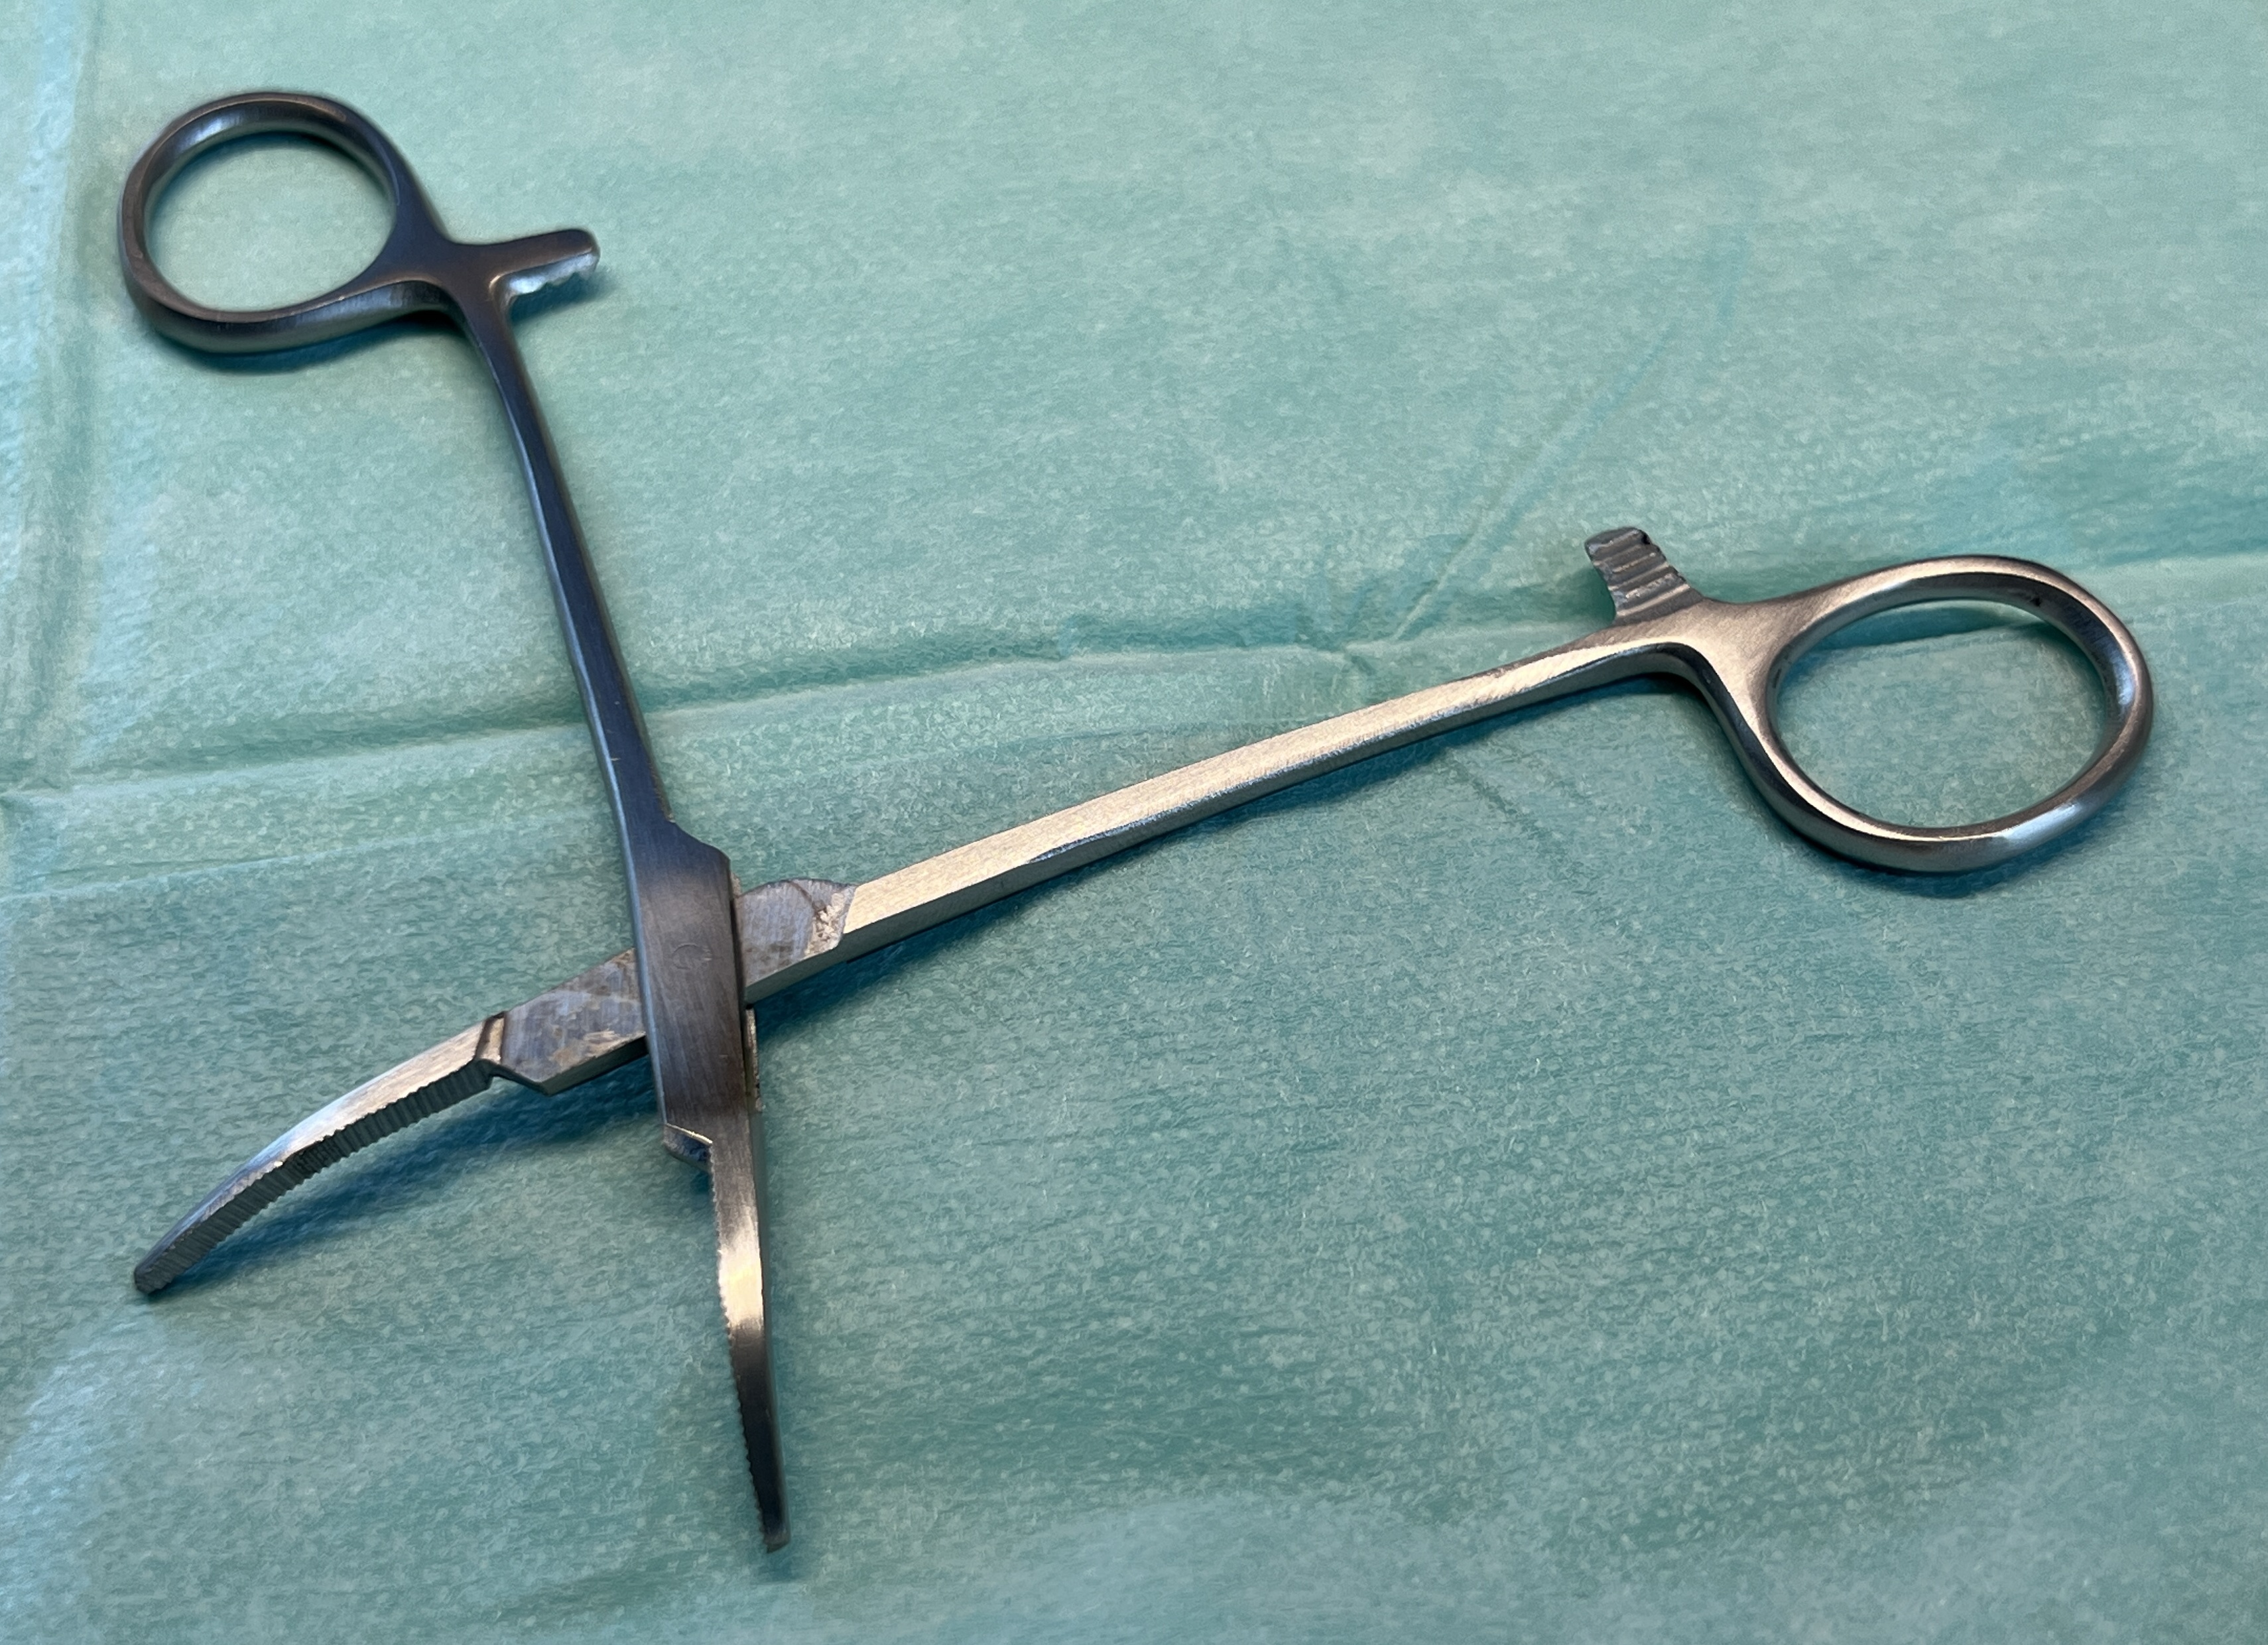
Hinged instrument state: open